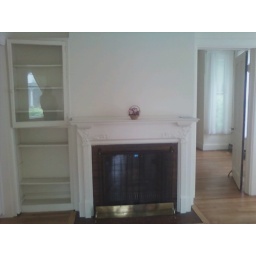
One wall in the living room. The door leads into the smaller bedroom